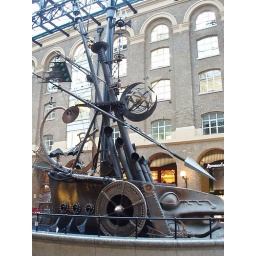
near the tower bridge